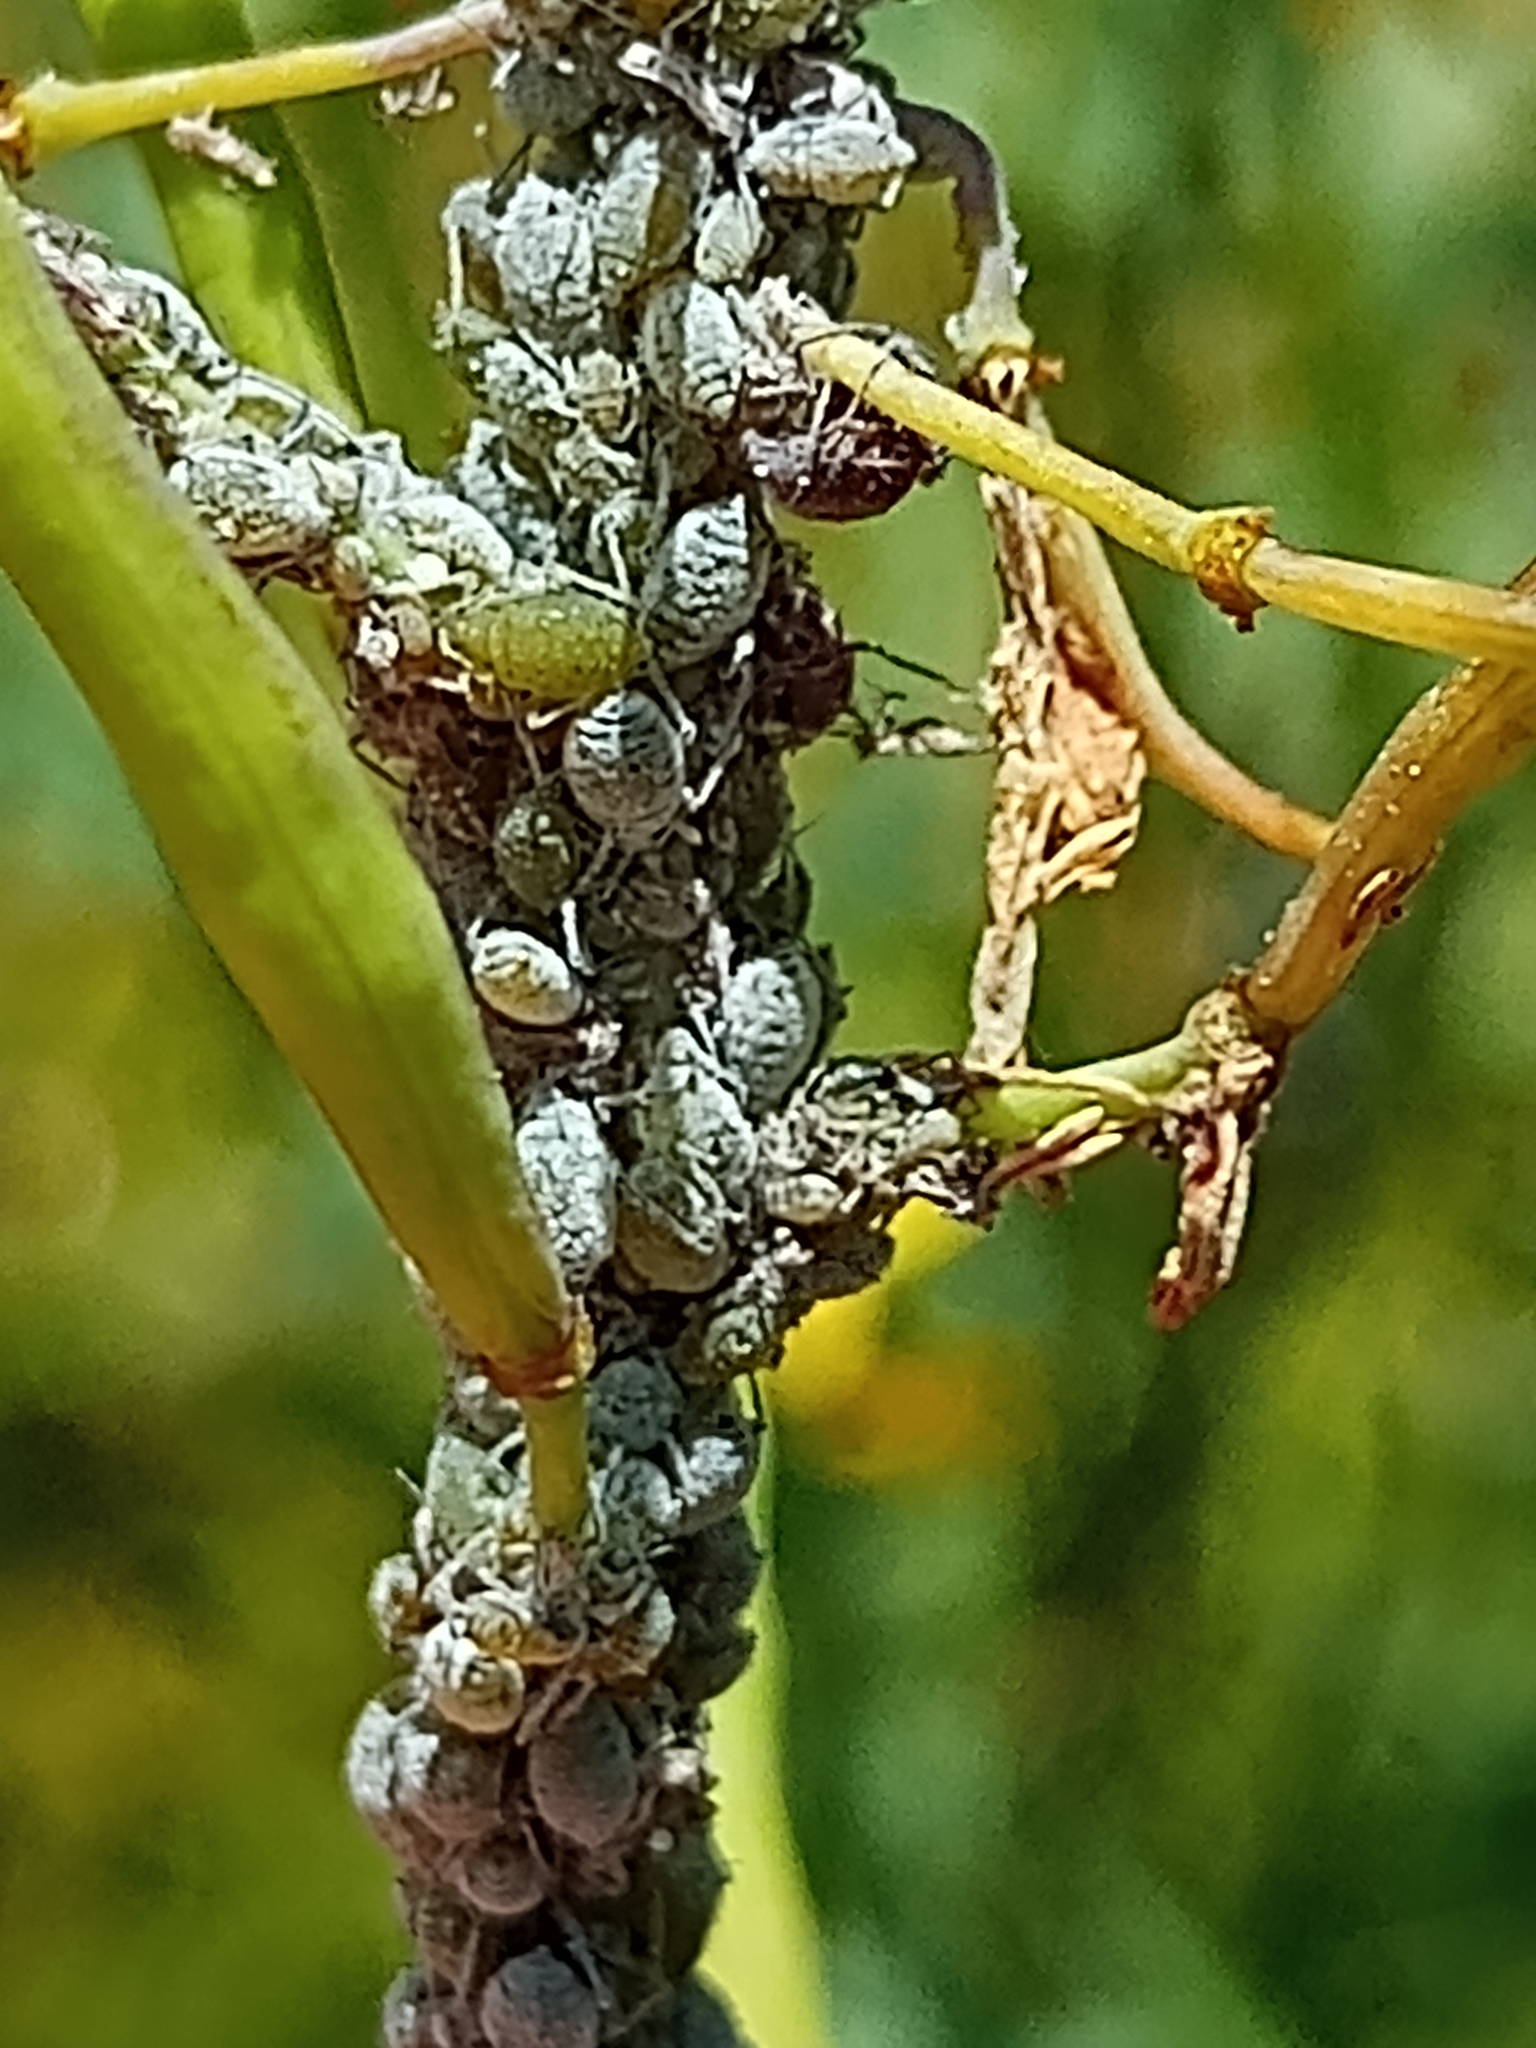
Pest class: cabbage_aphid